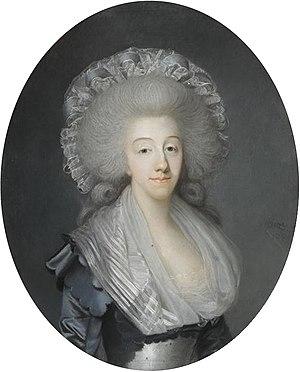
Marie-Thérèse de Savoie, comtesse d’Artois (1756-1805),
Marie-Thérèse de Savoie, née le 31 janvier 1756, au palais de Turin, morte à Graz le 2 juin 1805, était une des membres de la famille royale de France par son statut de « comtesse d’Artois » comme épouse de Charles-Philippe de France. Marie-Thérèse est aussi la mère des derniers héritiers directs de la maison de Bourbon puisqu’une génération après, le rameau direct s’éteint.